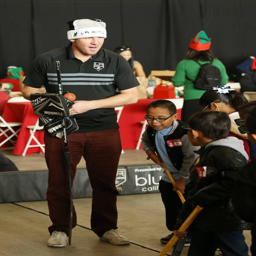
ice hockey player , retired player joins airline in hosting event held .